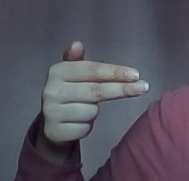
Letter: ghain